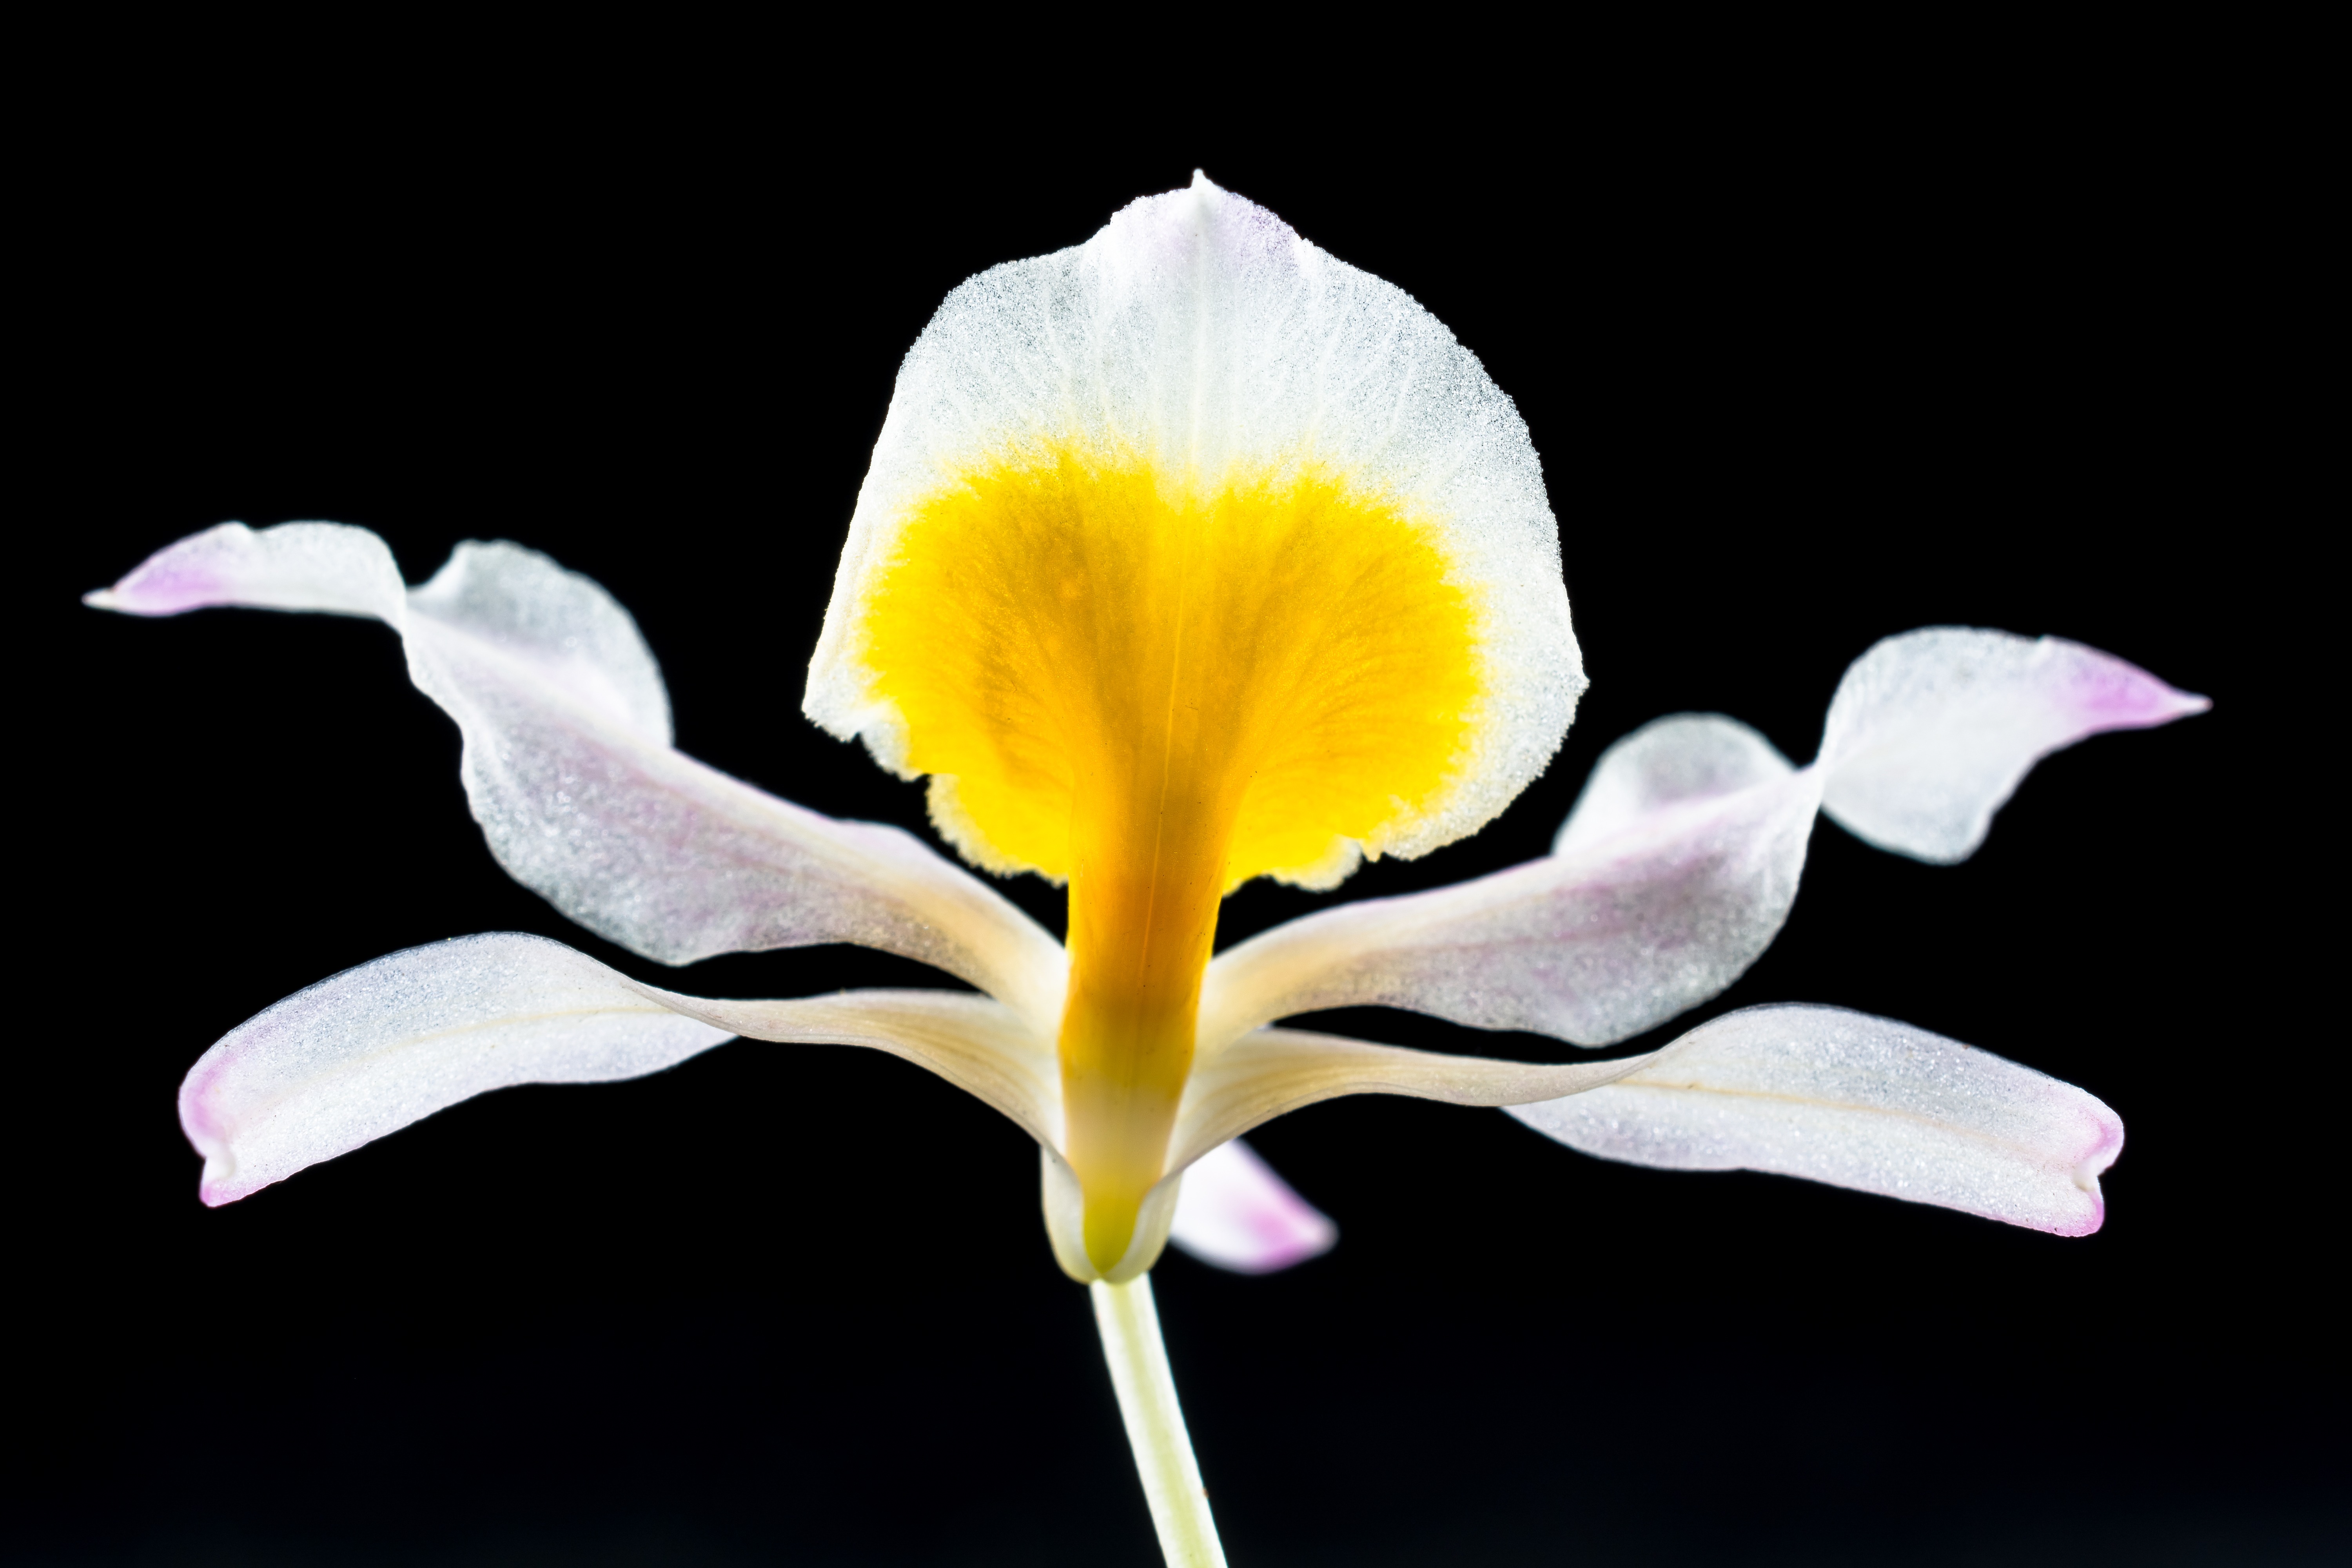
blossom, plant, flower, petal, bloom, yellow, flora, orchid, iris, eye, macro photography, flowering plant, wild orchid, cattleya, plant stem, land plant, moth orchid, christmas orchid, cattleya labiata, white gellb purple